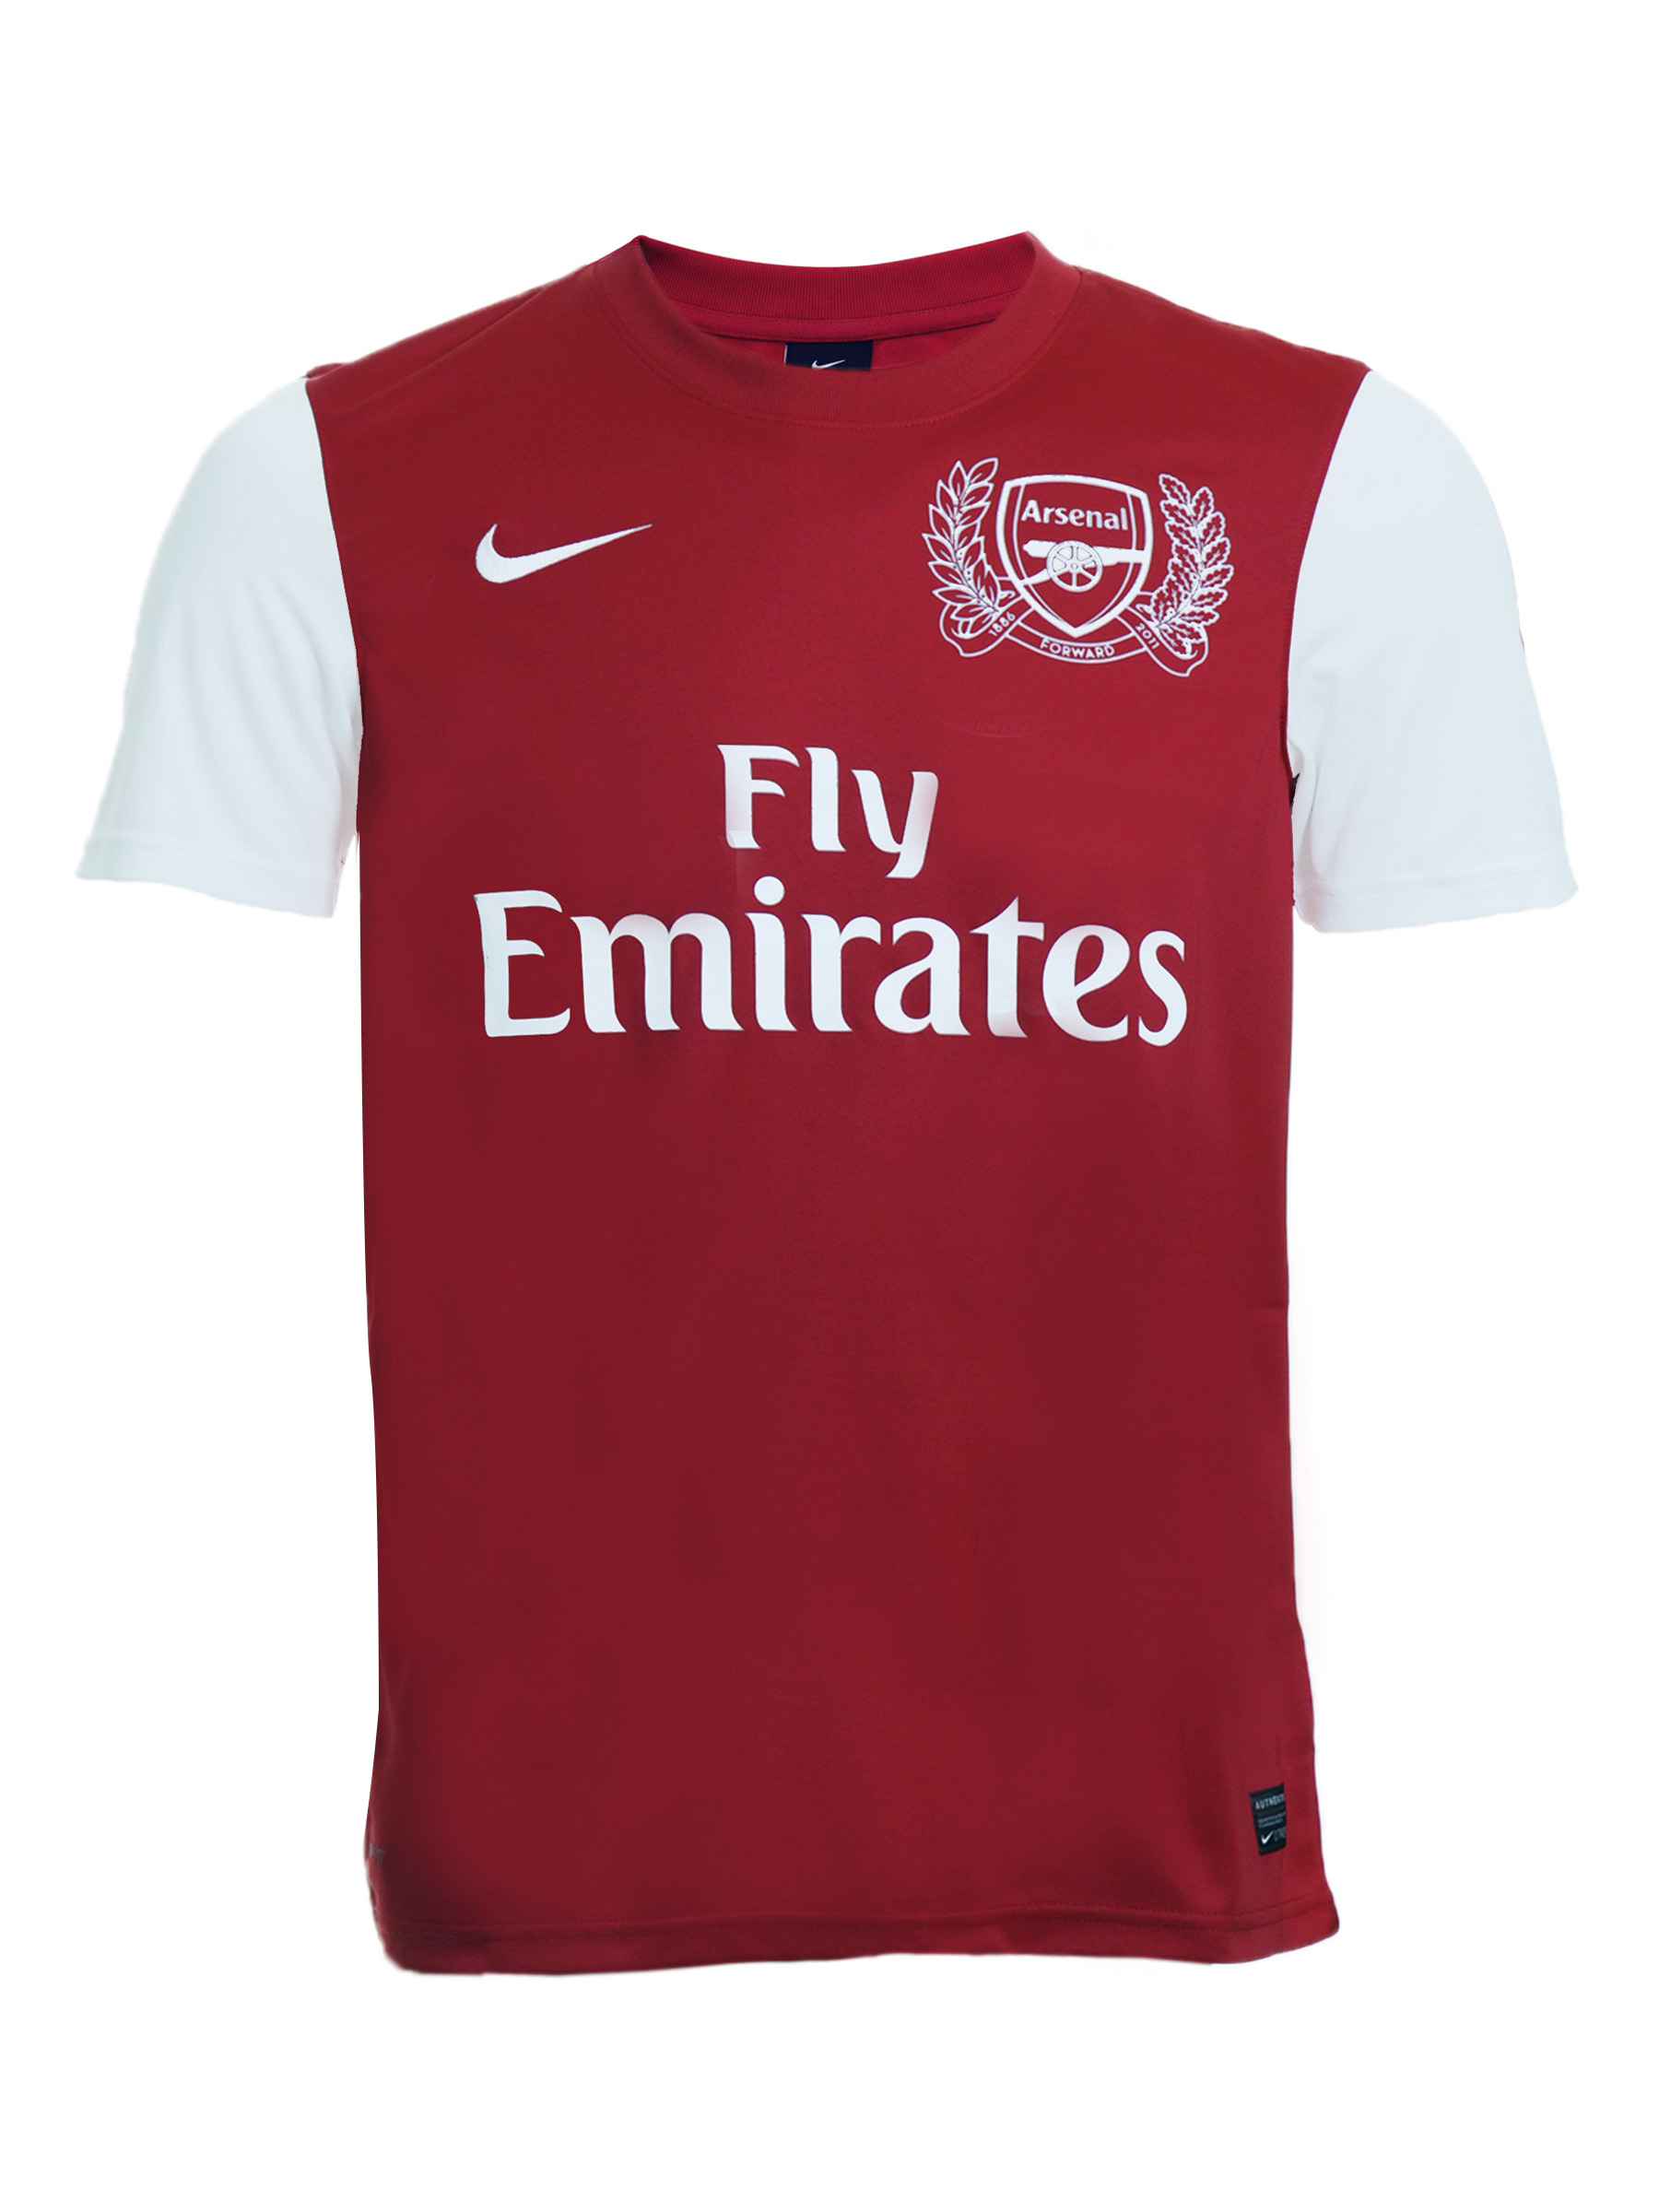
Nike Men Football Soccer Red Jerseys
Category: Apparel / Topwear / Tshirts
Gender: Men
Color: Red
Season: Fall 2011
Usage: Sports